Guangxu Emperor

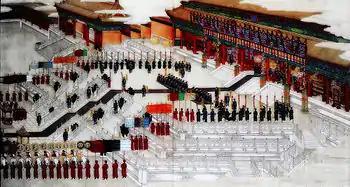
The wedding of the Guangxu Emperor and Empress Xiaodingjing

Although the decrees between June and August were largely accepted and were creating the basis for reform, starting in September they began targeting the positions of the Manchu nobility and the gentry. These were not only too sudden for a China still under significant neo-Confucian influence and other elements of traditional culture, but later came into conflict with Cixi, who held real power. Many officials, deemed useless and dismissed by the Guangxu Emperor, begged her for help. But the decisive response by Empress Dowager Cixi was caused by the accusation from the official Yang Chongyi that the Guangxu Emperor had committed treason by inviting the former Japanese prime minister Itō Hirobumi to advise him (Itō was in China at the time to meet with the emperor). Yang claimed that Guangxu had done this on the advice of Kang Youwei and the wanted revolutionary Sun Yat-sen. Guangxu was unable to effectively defend himself to Cixi from Yang's accusation. Both sides began plotting to take action against each other.